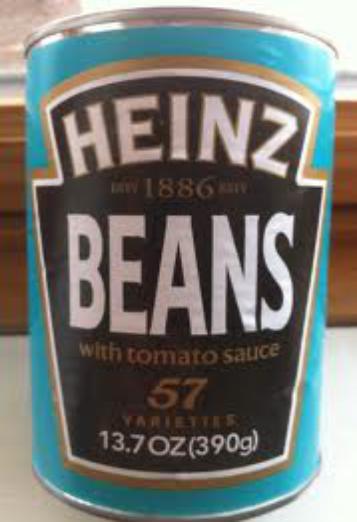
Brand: Heinz Baked Beans
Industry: Food